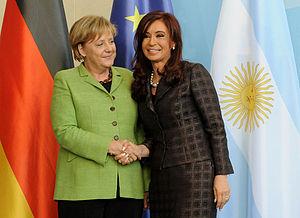
Cette liste de dirigeantes politiques recense toutes les femmes qui ont été un jour présidente, Première ministre, présidente d'assemblée parlementaire ou ayant eu rang de chef d'État, depuis la fin de la Seconde Guerre mondiale.